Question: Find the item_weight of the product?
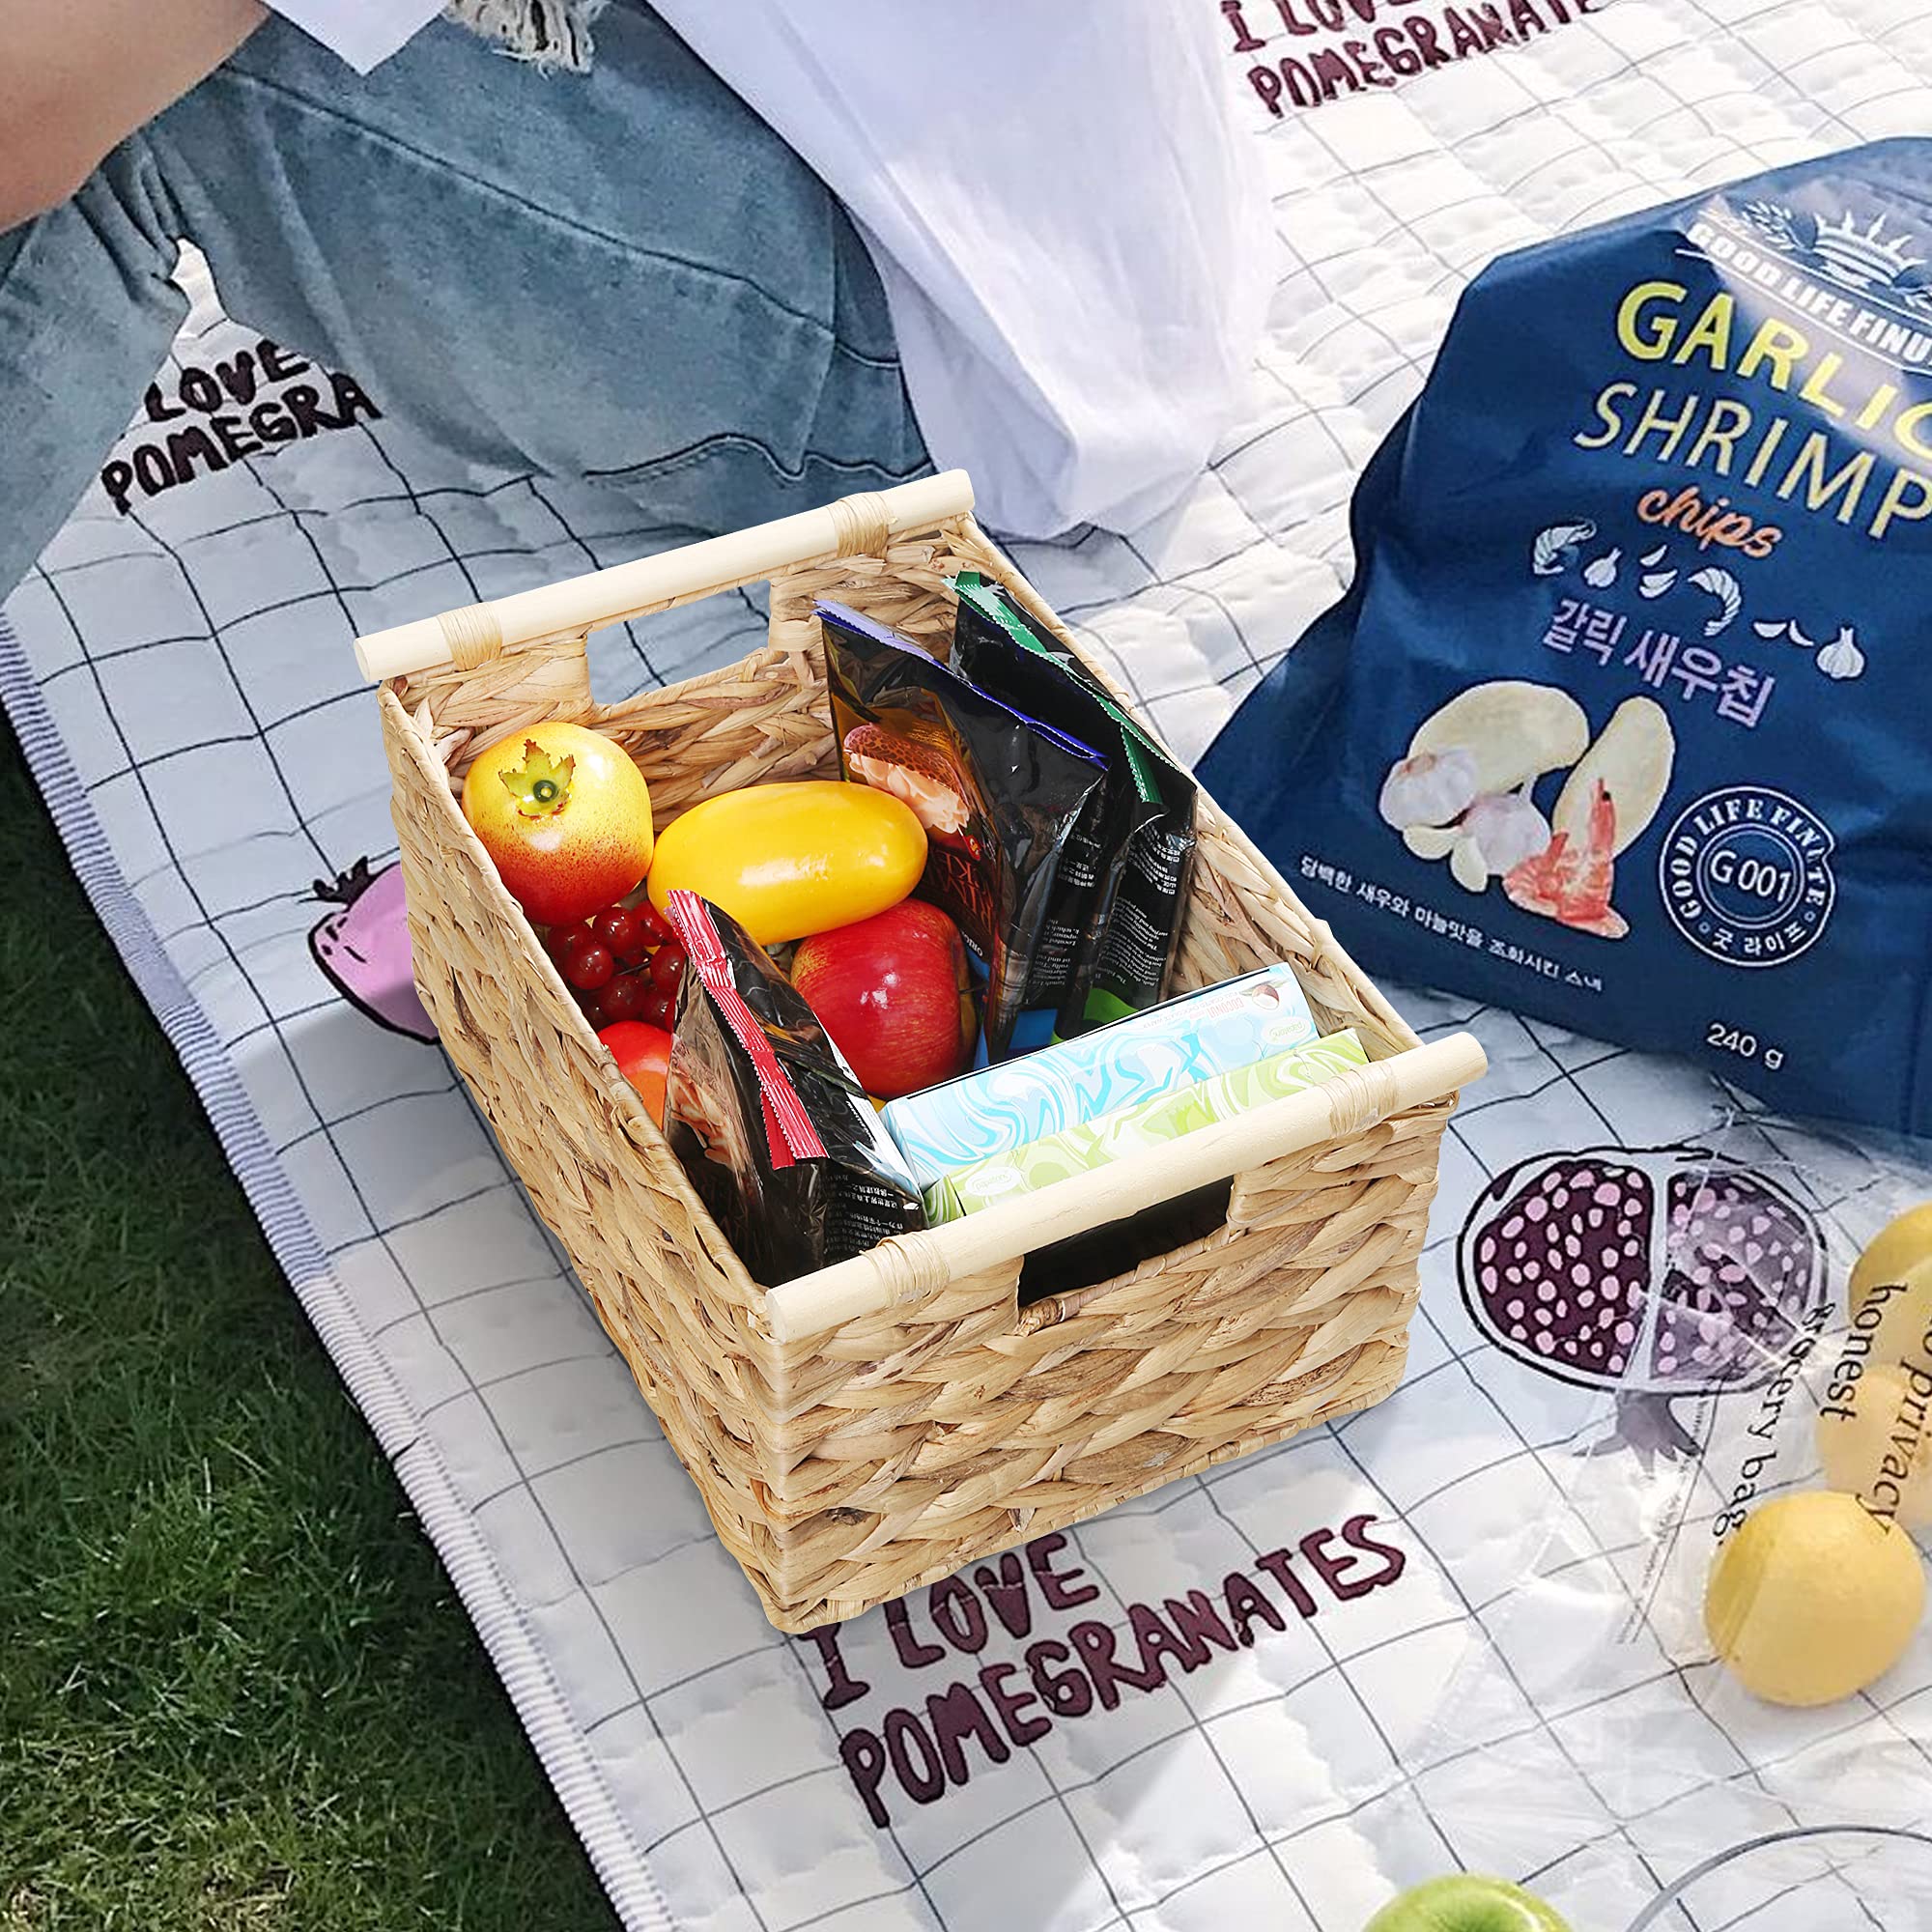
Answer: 240.0 gram